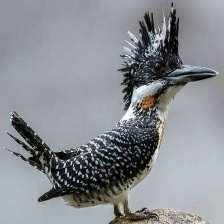
Species: CRESTED KINGFISHER
Scientific name: MEGACERYLE LUGUBRIS